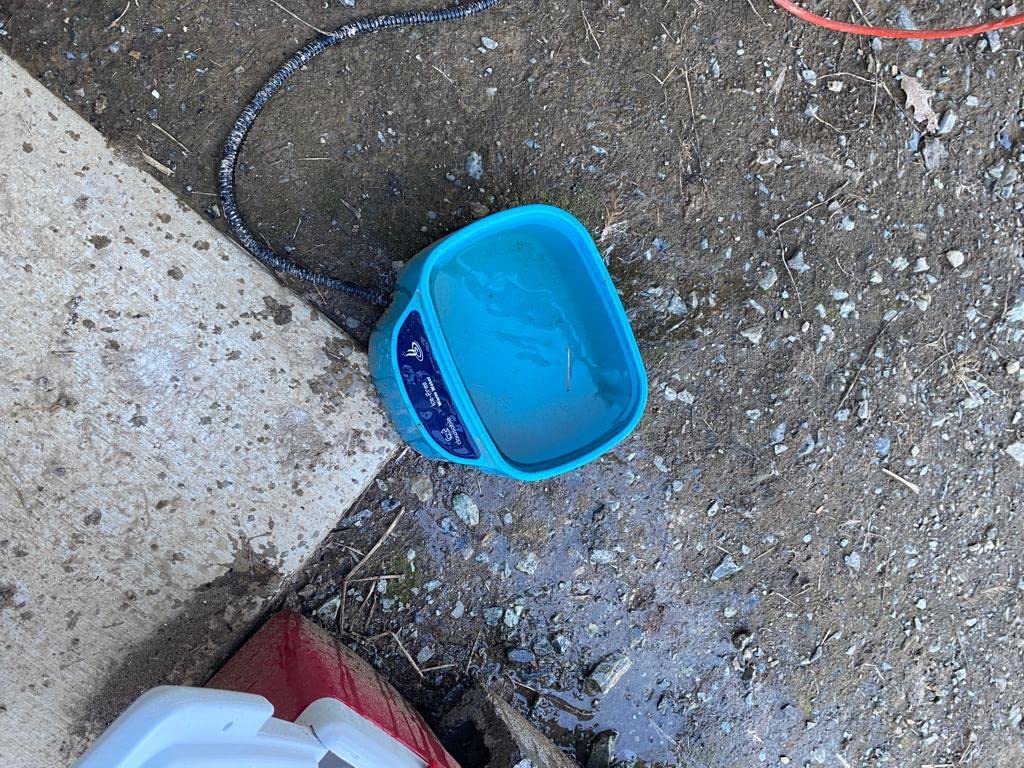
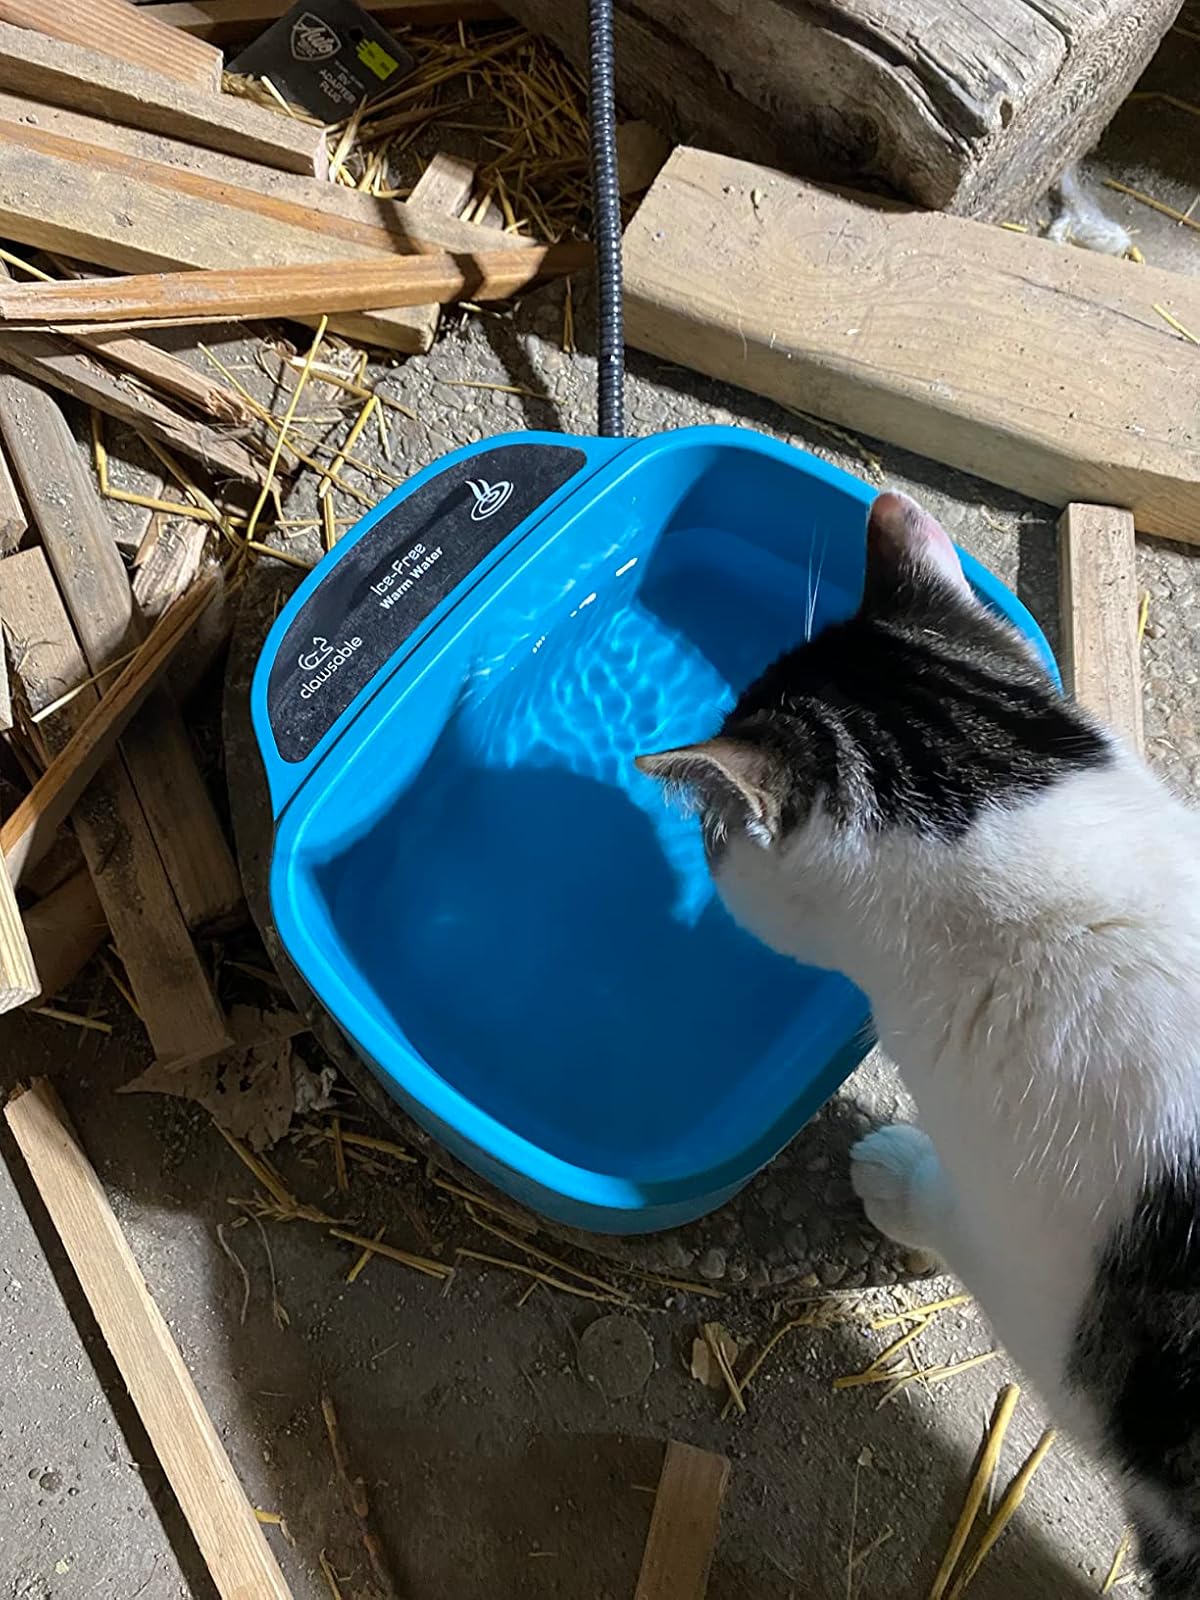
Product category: items_bowl
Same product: yes